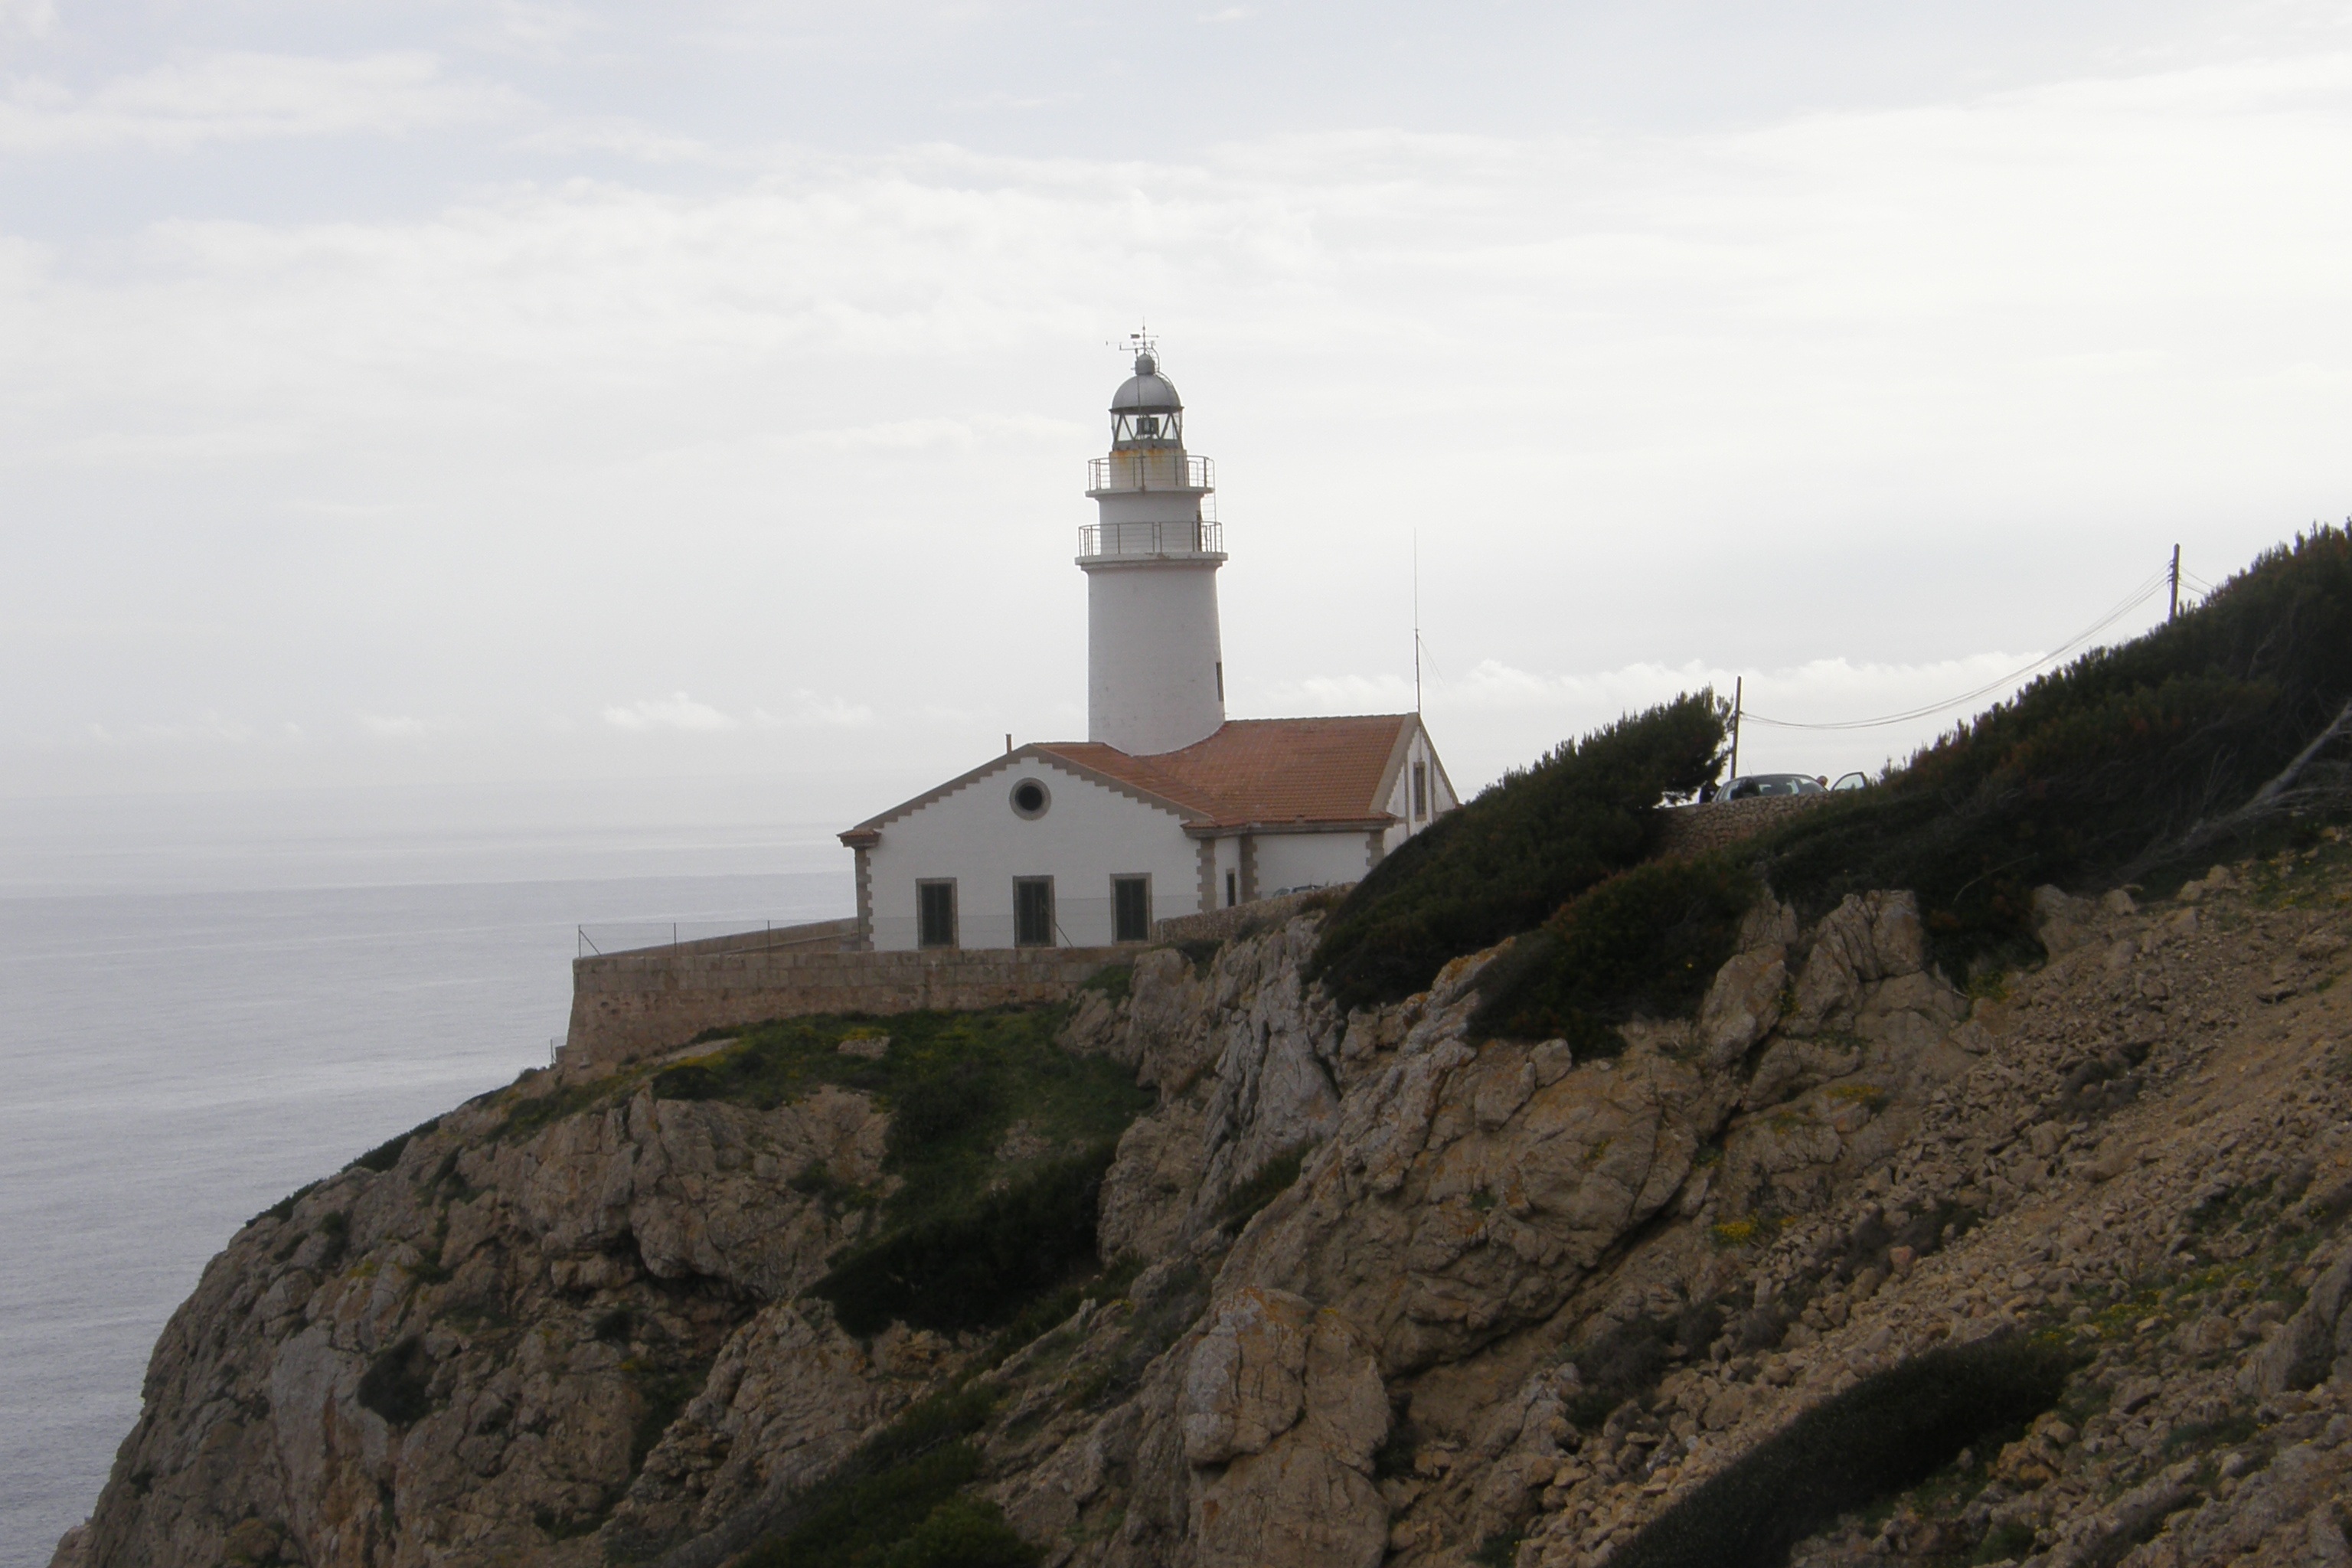
sea, coast, lighthouse, trail, cliff, tower, island, fortification, terrain, monastery, cape, canary islands, la reptiles